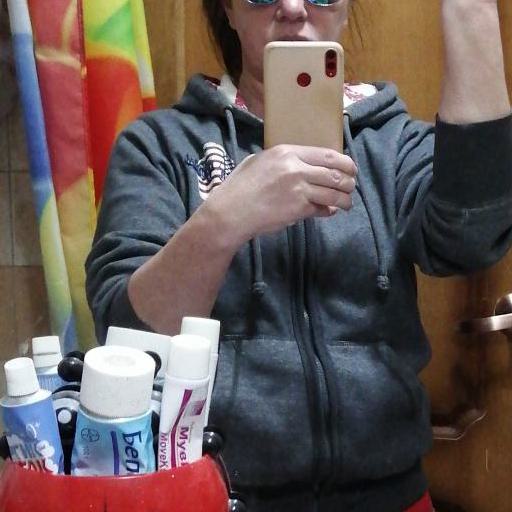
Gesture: no_gesture